Ohio State Route 8

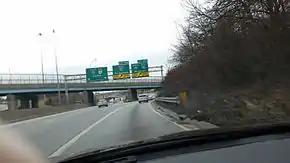

For its final mile, SR 8/SR 87/US 422 picks up a concurrency of SR 14/SR 43, after which the road becomes known as Ontario Street and turns toward Public Square, the northern terminus of SR 8. SR 8's northern terminus is shared with six other roads: SR 3, SR 14, SR 43, SR 87, US 42, and US 422.